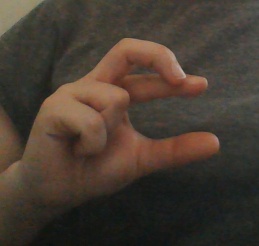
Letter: thal